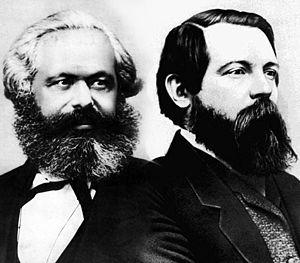
Un montage de photos de Karl Marx et Friedrich Engels. Español: Montaje de fotos de Karl Marx y Friedrich Engels. 中文: 一個Karl Marx漢Friedrich Engels的相片
L'histoire du communisme recouvre l'ensemble des évolutions de ce courant d'idées et, par extension, celle des mouvances et des régimes politiques qui s'en sont réclamés. Le communisme se développe principalement au XXᵉ siècle, dont il constitue l'une des principales forces politiques : à son apogée, durant la seconde moitié du siècle, un quart de l'humanité vit sous un régime communiste.
Le marxisme est un courant de pensée politique, sociologique et économique fondé sur les idées de Karl Marx et de ses continuateurs. Politiquement, le marxisme repose sur la participation au mouvement réel de la lutte des classes, afin de parvenir à une société sans classes en tant qu'étape succédant au capitalisme.
Le communisme est initialement un ensemble de doctrines politiques, issues du socialisme et, pour la plupart, du marxisme, s'opposant au capitalisme et visant à l'instauration d'une société sans classes sociales, sans salariat et une mise en place d'une totale socialisation économique et démocratique des moyens de production.